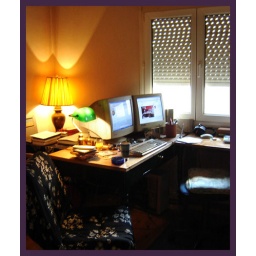
office at home in Thessaloniki